Dorothy Kitson

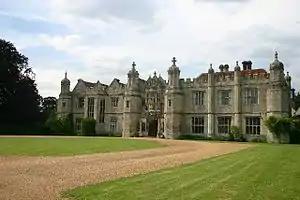
Hengrave Hall, built by Dorothy Kitson's father, Sir Thomas Kitson

Dorothy Kitson was the daughter of Sir Thomas Kitson by his second wife, Margaret Donnington (d. 12 January 1561), the only child of John Donnington (d. 1544) of Stoke Newington, a member of the Worshipful Company of Salters, and Elizabeth Pye. By her father's first marriage to a wife whose name is unknown she had a half sister, Elizabeth Kitson, who was the first wife of Edmund Croftes (d. 14 February 1558) of West Stow Hall in Little Saxham, Suffolk.